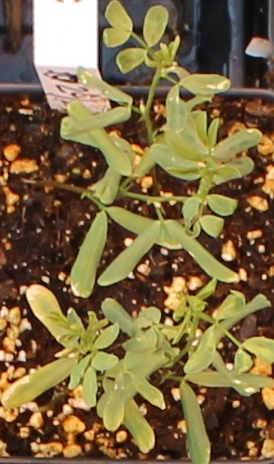
Label: Lentil